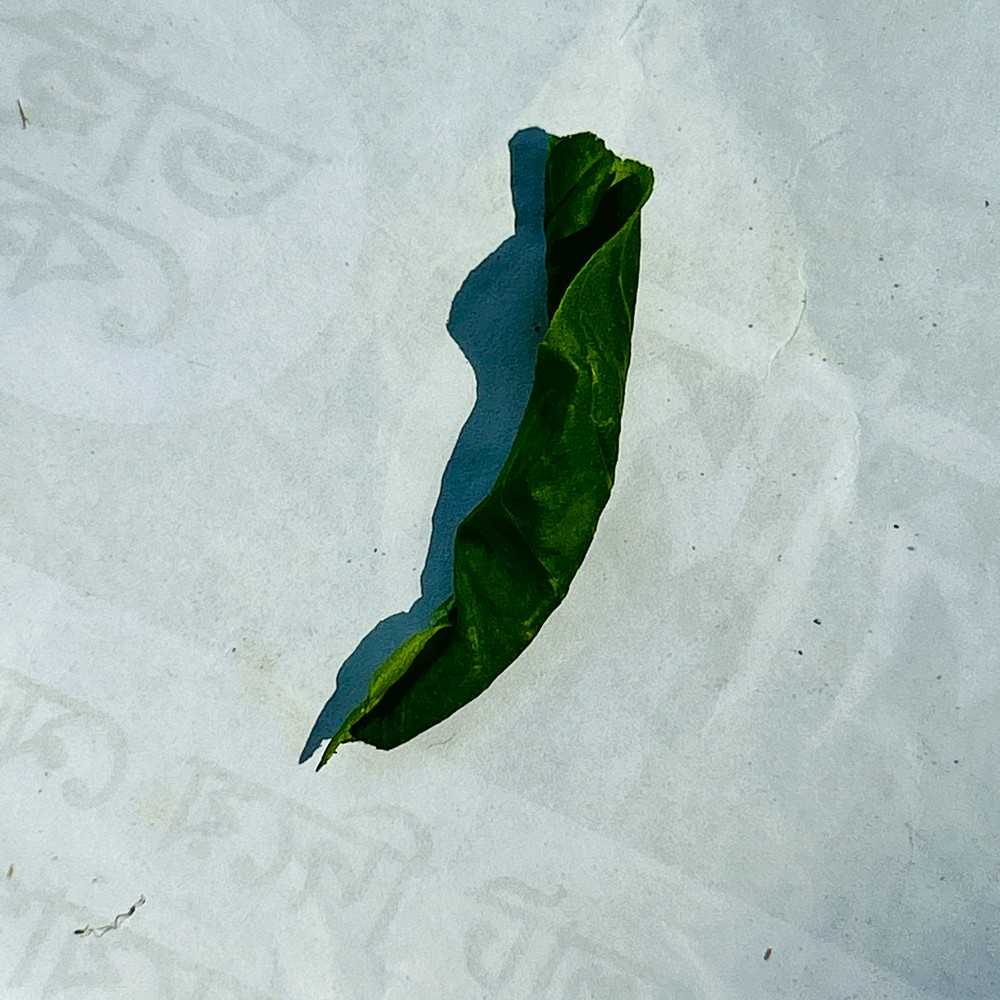
Label: Curl Virus